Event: Nepal Earthquake
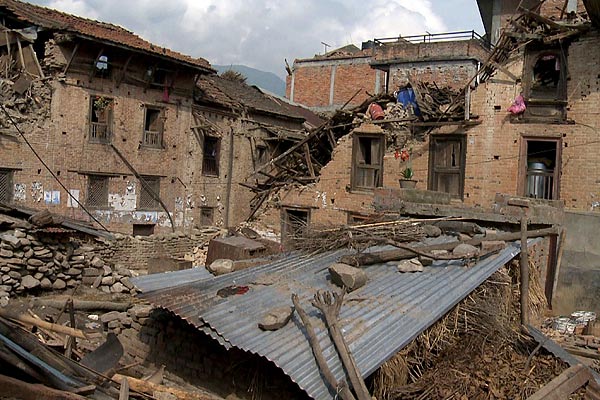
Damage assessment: damage